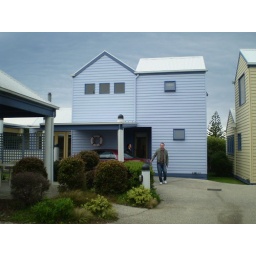
The beach house we stayed at in Apollo Bay was well wicked....the receptionist lady was completely bonkers, but the house was AWESOME!